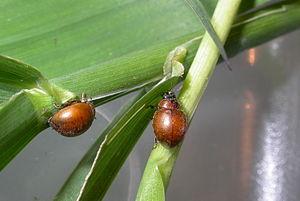
Cynegetis est un genre d'insectes coléoptères de la famille des coccinelles.
L'espèce Cynegetis impunctata est un insecte coléoptère de la famille des coccinellidés.